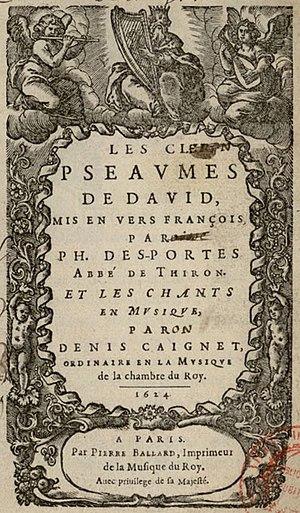
Page de titre des Psaumes de Denis Caignet (Paris
Denis Caignet est un chanteur, compositeur et instrumentiste français de la fin du XVIᵉ siècle et du premier quart du XVIIᵉ siècle, mort en novembre 1625 et actif à Paris.